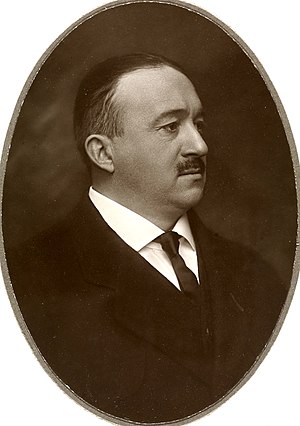
Halfdan Rode
Halfdan Rode
Halfdan Rode var en norsk operasanger.